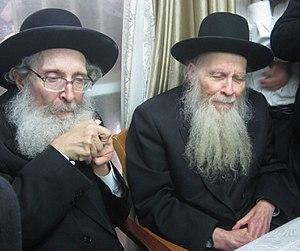
Aryeh Leib Finkel dit Aryeh Finkel est un rabbin orthodoxe israélien, Mashgia'h Rou'hani de la yechiva de Mir à Jérusalem, avant de devenir le rosh yeshiva de la branche du quartier de Brachfeld à Modiin Illit, de 2005 jusqu'à son décès.